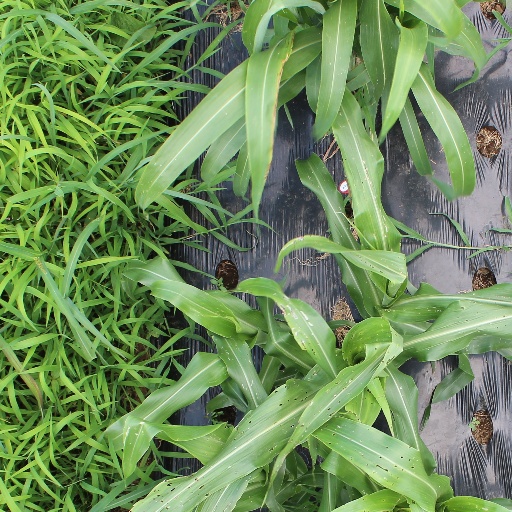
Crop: sorghum